Ernest M. Eller

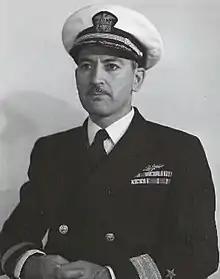

Ernest McNeill Eller (23 January 1903 – 30 July 1992) was a Rear Admiral in the United States Navy, who served as Director of Naval History, Naval History Division, Office of the Chief of Naval Operations from 1956 to 1970.